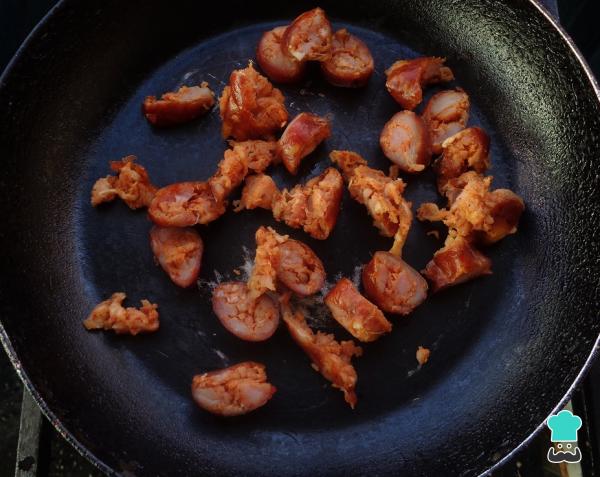
Fríe primero la longaniza o el chorizo, mueve constantemente hasta que la carne esté medianamente dorada.